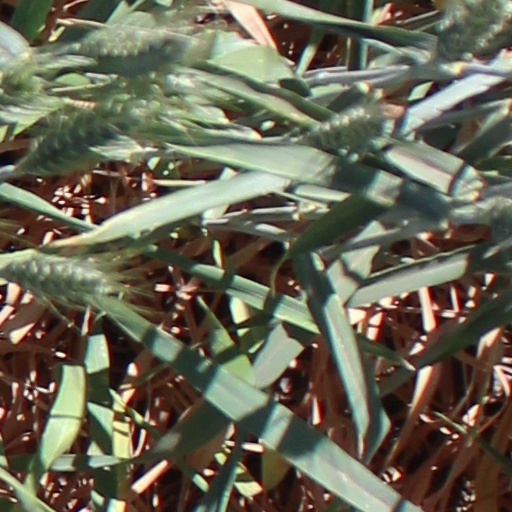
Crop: wheat